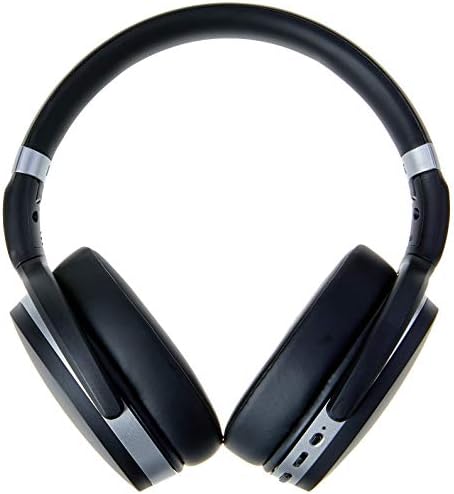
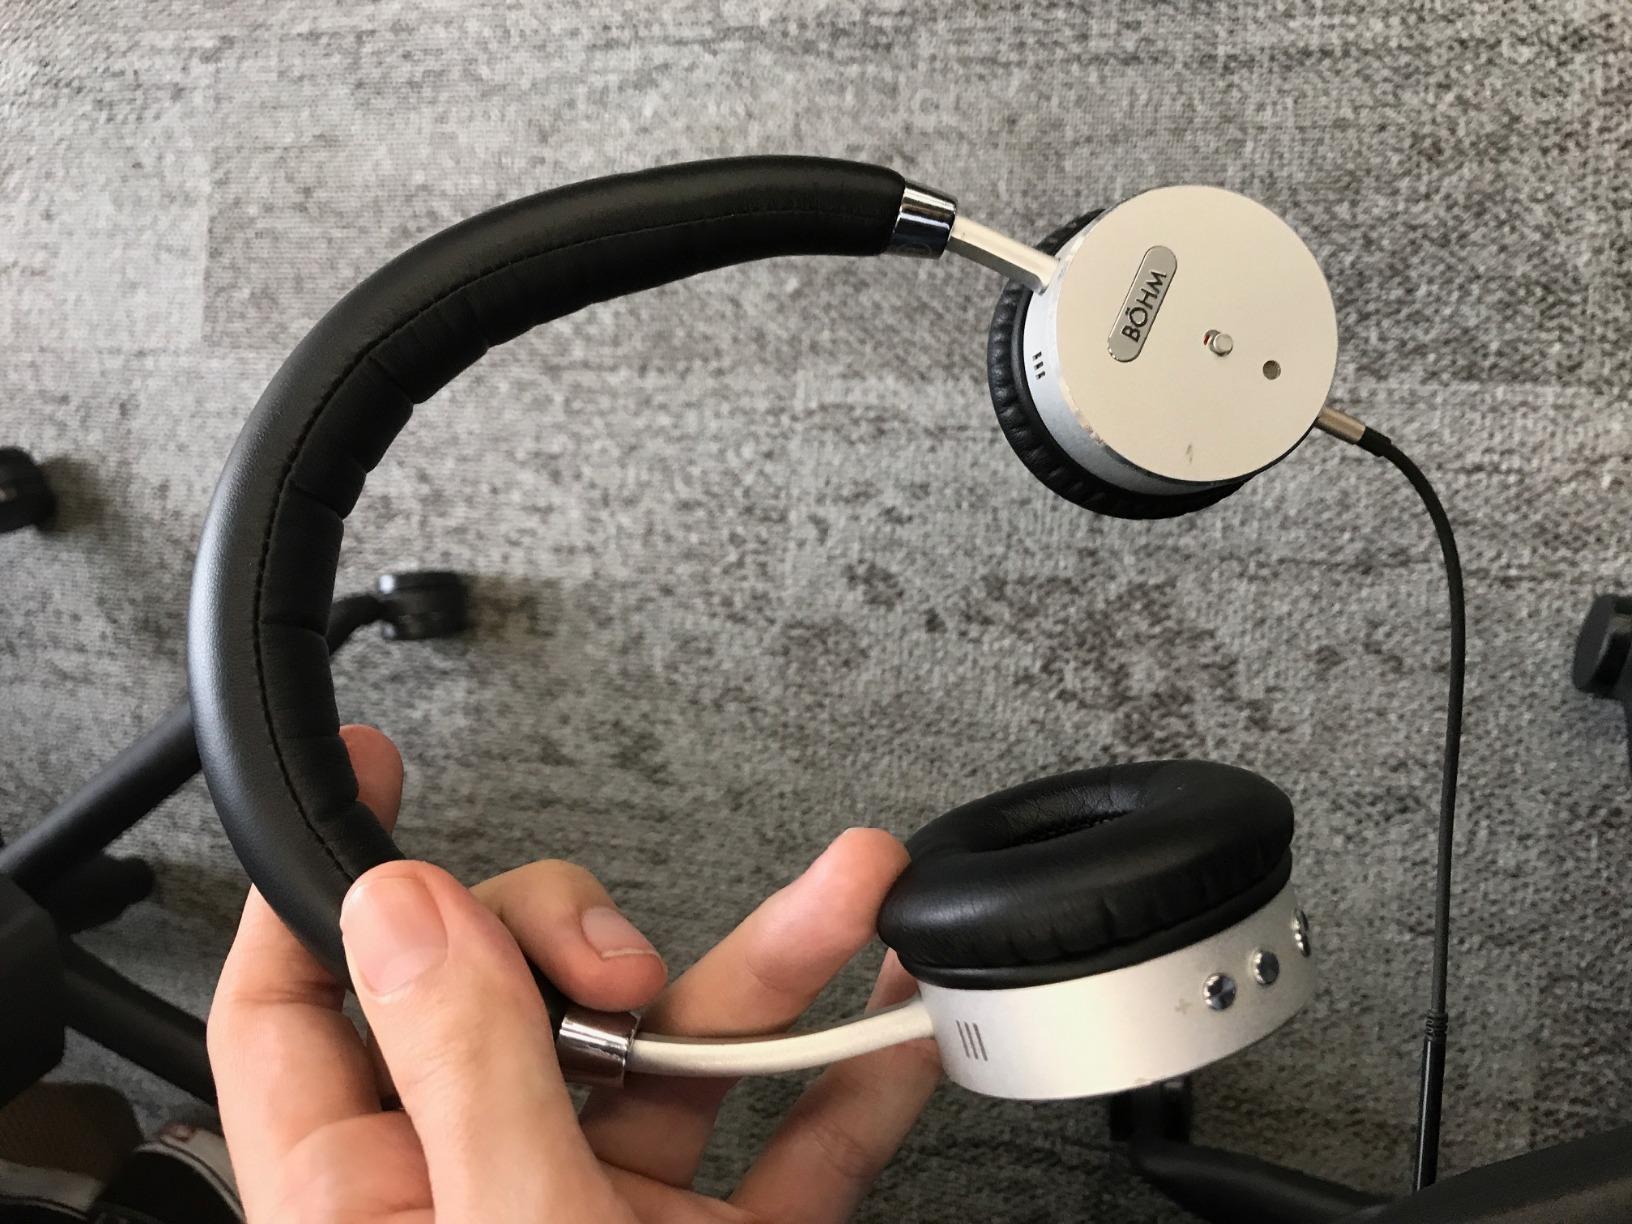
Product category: headphones
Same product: no